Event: Nepal Earthquake
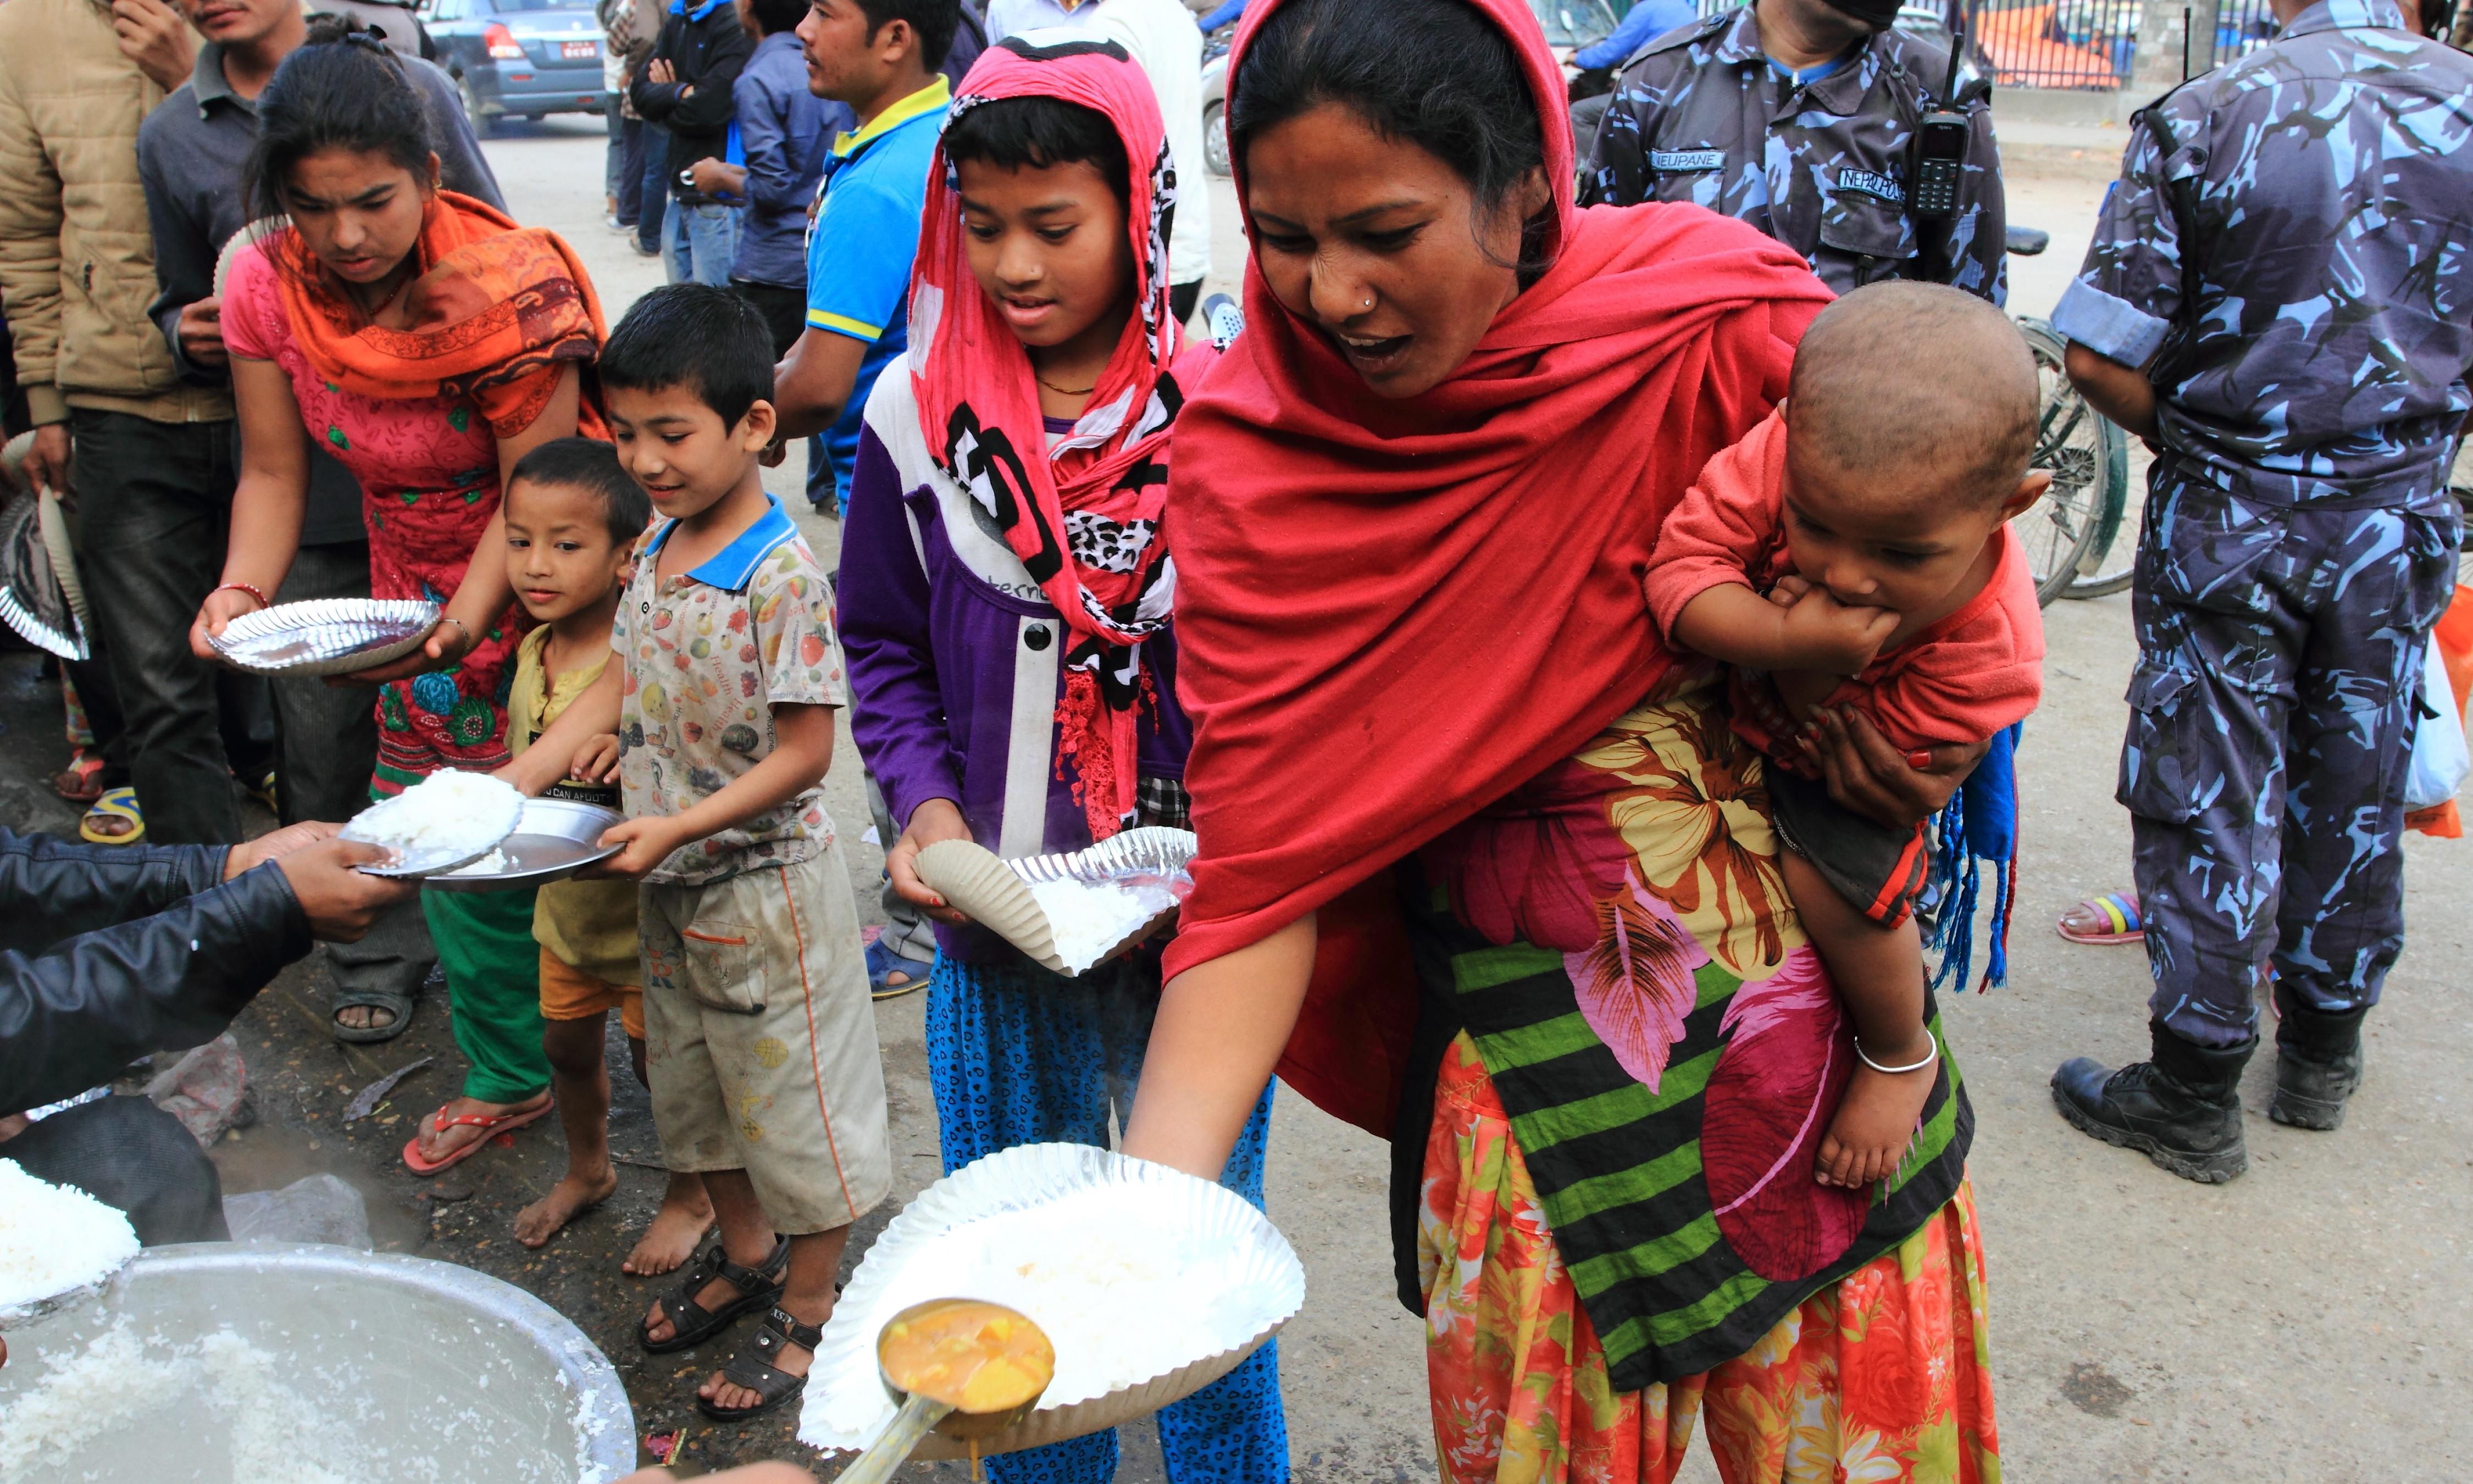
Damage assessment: no_damage